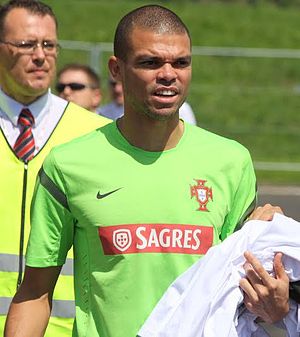
Képler Laveran Lima Ferreira
Képler Laveran Lima Ferreira, kendt som Pepe, er en professionel fodboldspiller der spiller for FC Porto i den bedste portugisiske række og på Portugals landshold, hovedsagelig som en central forsvar.